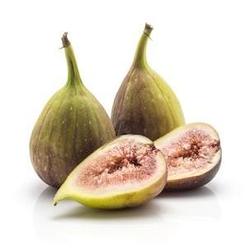
Label: Fig